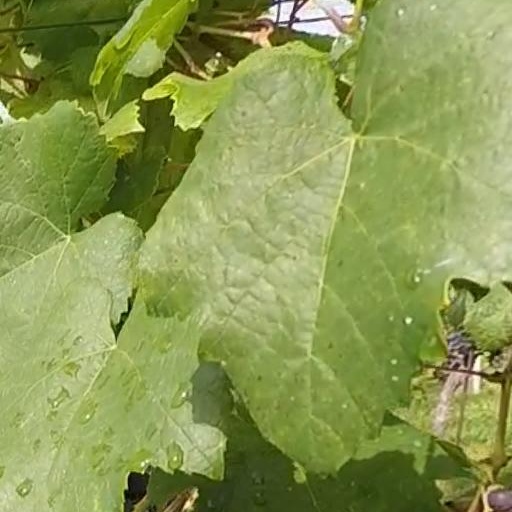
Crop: grape